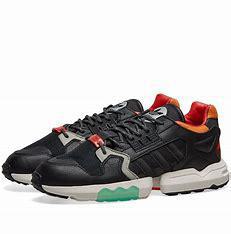
Brand: Adidas
Model: ZX Torsion